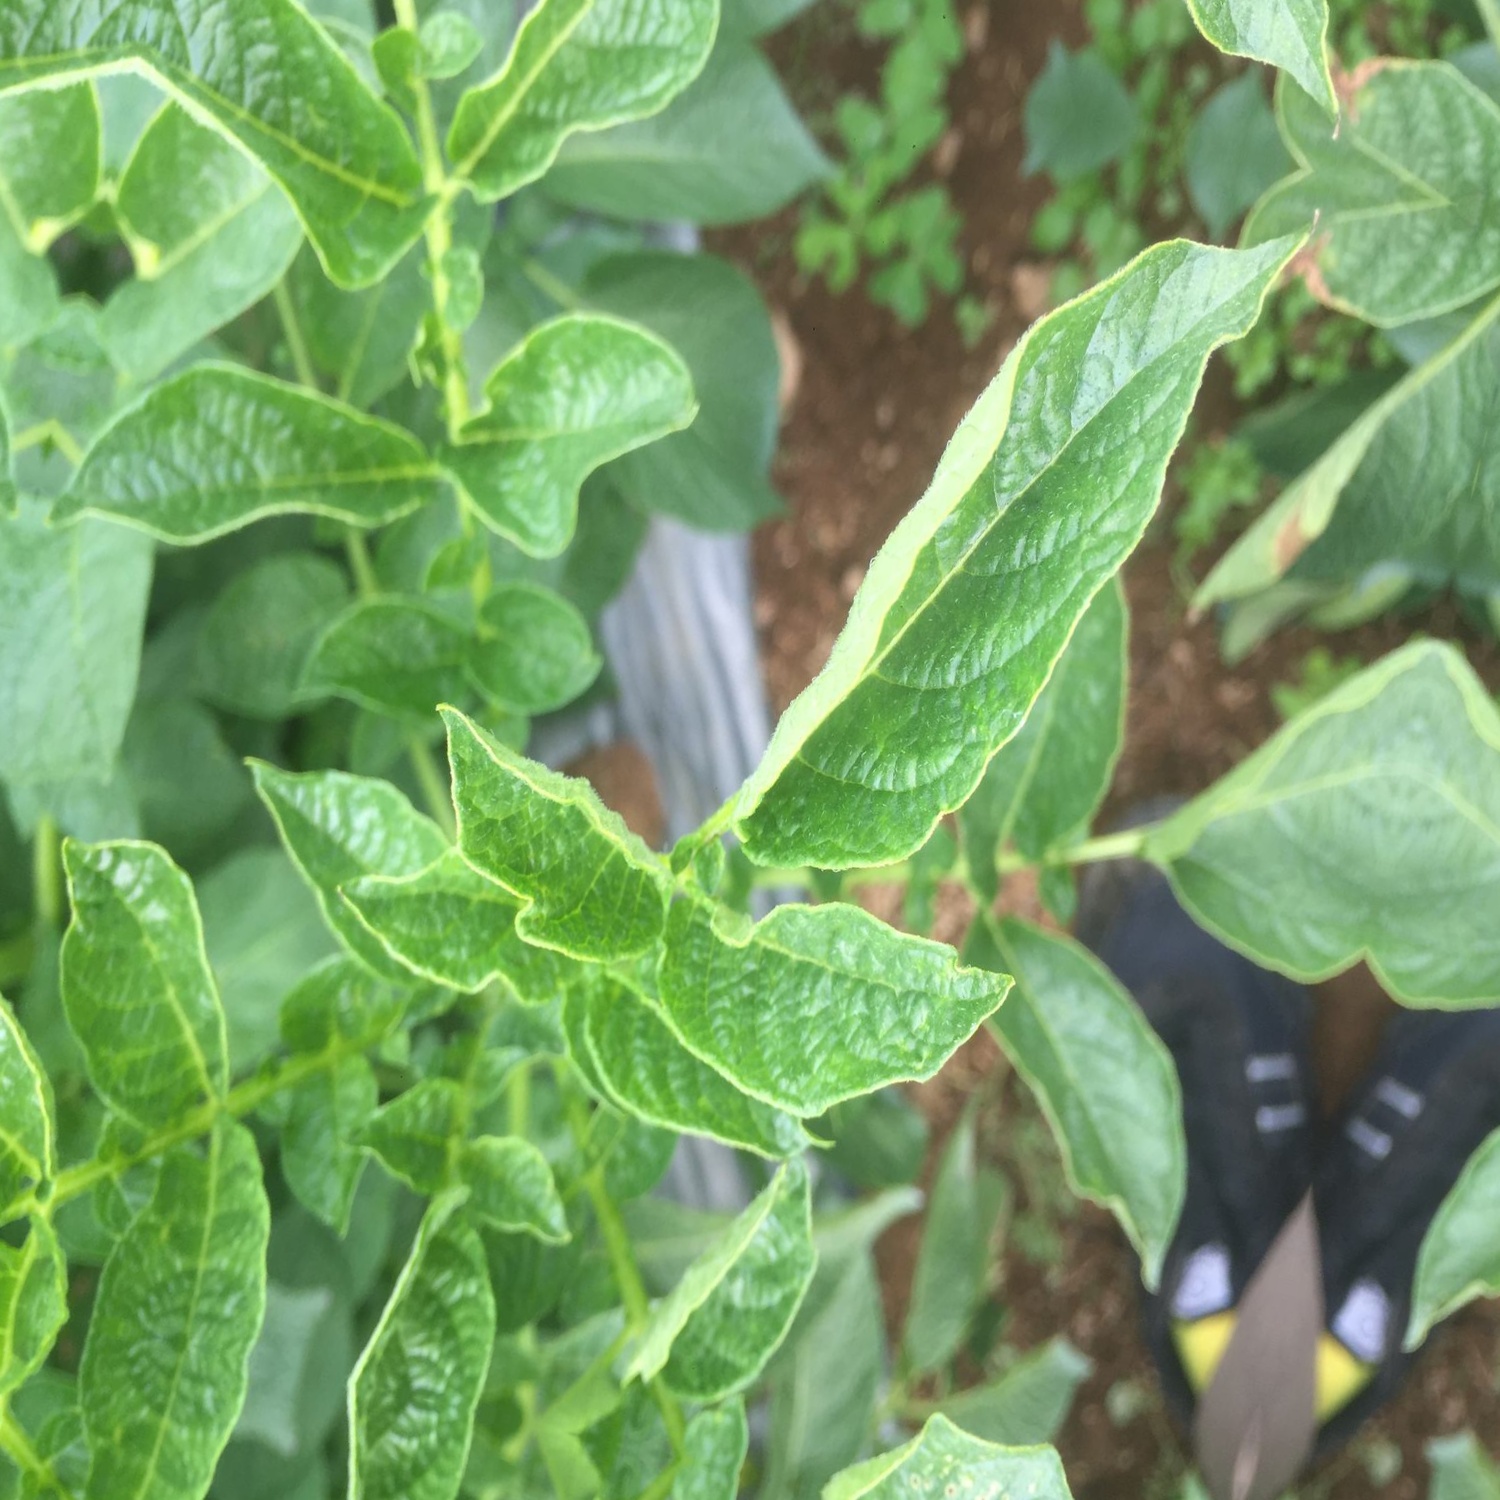
Etiqueta: Virus